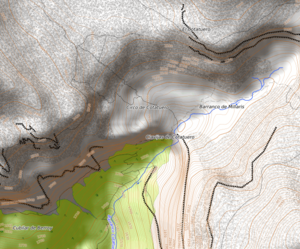
carte réalisée sur umap This map was created from OpenStreetMap project data, collected by the community. This map may be incomplete, and may contain errors. Don't rely solely on it for navigation.
Le cirque de Cotatuero est un cirque glaciaire situé dans le parc national d'Ordesa et du Mont-Perdu, en Espagne. De taille modeste, et parcouru par le rio de Cotatuero, un affluent de l'Arazas, ce cirque est un lieu de passage fameux vers les sommets du pic du Taillon, du cirque de Gavarnie, du pic du Marboré et du mont Perdu.